Maraba coffee

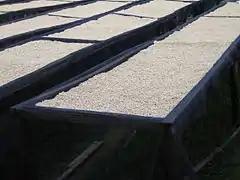
Washed beans drying on racks

The technicians wash the beans several times to remove the remains of the skin and coating and put them out on shaded racks to dry. Cooperative employees turn the beans regularly as technicians spot and remove bad beans. A longer drying process of up to two weeks in the sun follows (with provision for quick covering in the event of rain), again with constant turning. This last process reduces the water content of the bean from 40 percent to 12 percent.